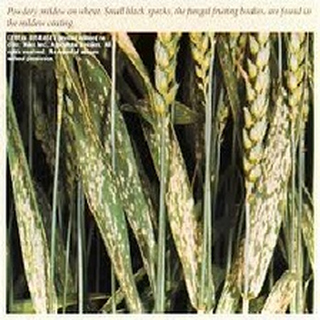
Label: wheat_mildew